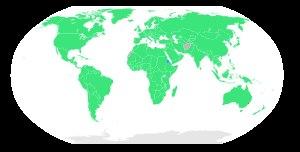
Les Jeux olympiques d'été de 2000, jeux de la XXVIIᵉ olympiade de l'ère moderne, se sont déroulés à Sydney du 15 septembre au 1ᵉʳ octobre 2000. Ces derniers jeux du millénaire sont les deuxièmes à se tenir en Australie quarante-quatre ans après Melbourne en 1956.